FC Metalurh Donetsk

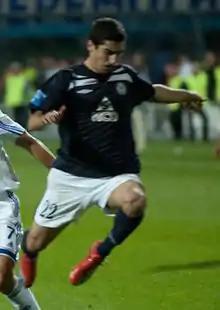
Henrikh Mkhitaryan playing for Metalurh. He later joined their rivals Shakhtar Donetsk

Metalurh's top rival is the neighboring club, and one of Ukraine's most successful teams, Shakhtar Donetsk. The two clubs have not only had a close history since the formation of Metalurh, but Metalurh has also played home games at Shakhtar's former venue, Shakhtar Stadium. The games between the two clubs have been dubbed by the fans and the media as the Donbas Derby. Shakhtar has been dominant in the rivalry from 1996 to 2006, winning all 18 matches between them.